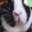
Label: rabbit